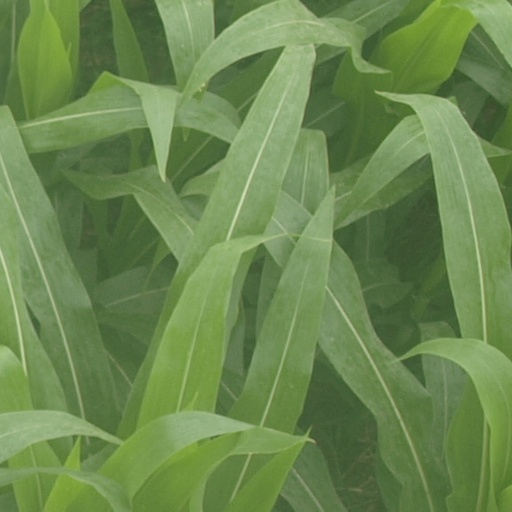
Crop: maize; corn